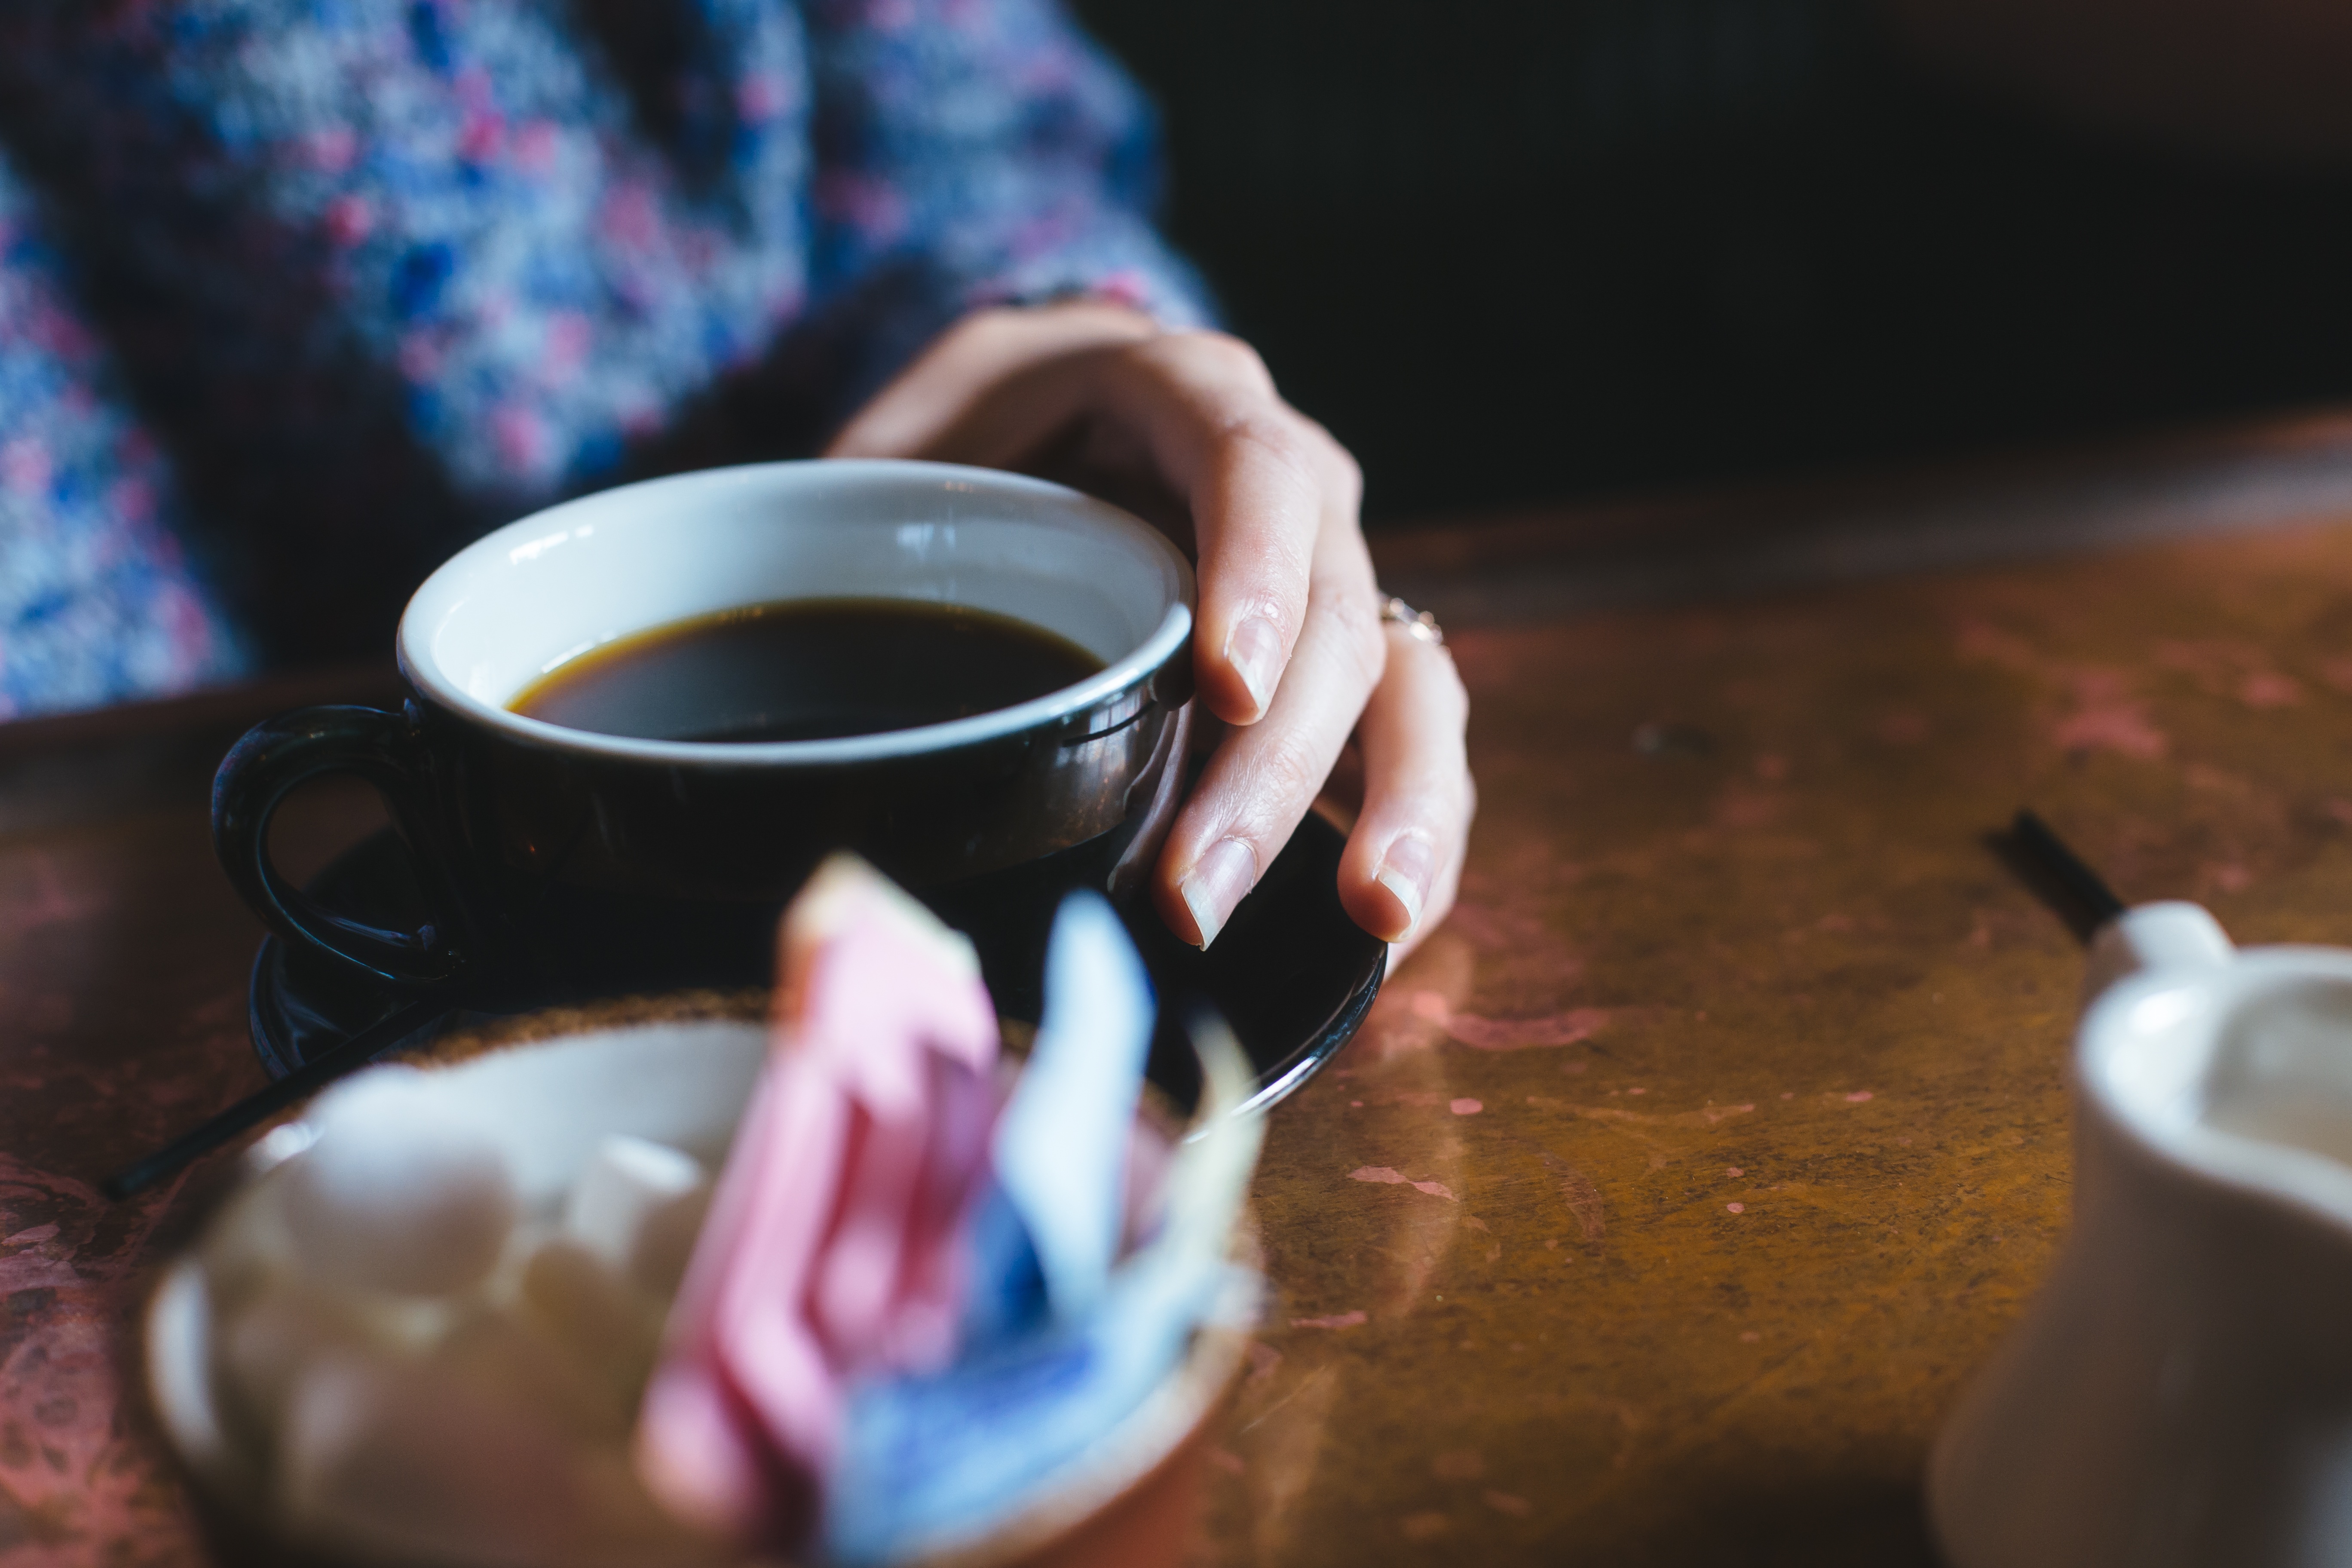
hand, coffee, morning, cup, food, drink, baking, holding, coffee mug, sweetness, flavor, sense